Soviet war crimes

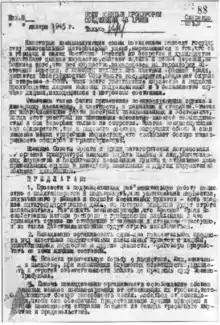
January, 1945: Soviet executive order to military prosecutors of the 48th Army for taking legal measures against rampant looting, burning of houses, and killing of civilians by the Red Army soldiers. Transcript available at the image description.

Deportations, summary executions of political prisoners and the burning of foodstocks and villages took place when the Red Army retreated before the advancing Axis forces in 1941. In the Baltic States, Belarus, Ukraine, and Bessarabia, the NKVD and attached units of the Red Army massacred prisoners and political opponents before fleeing from the advancing Axis forces.